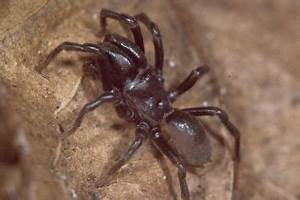
Label: ragno